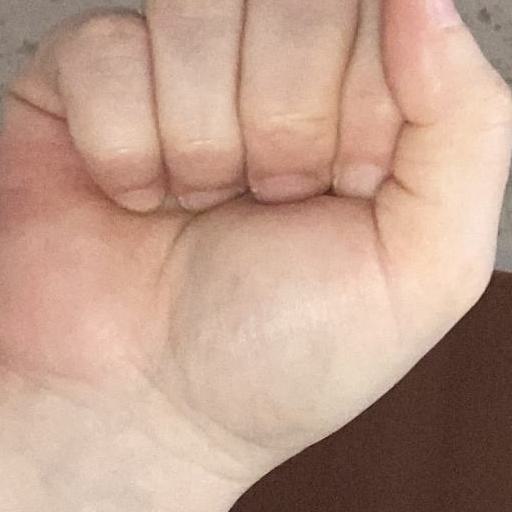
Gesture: fist